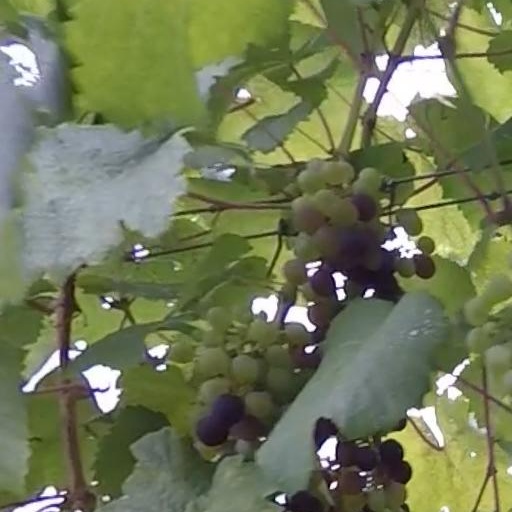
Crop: grape